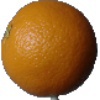
Label: Orange 1